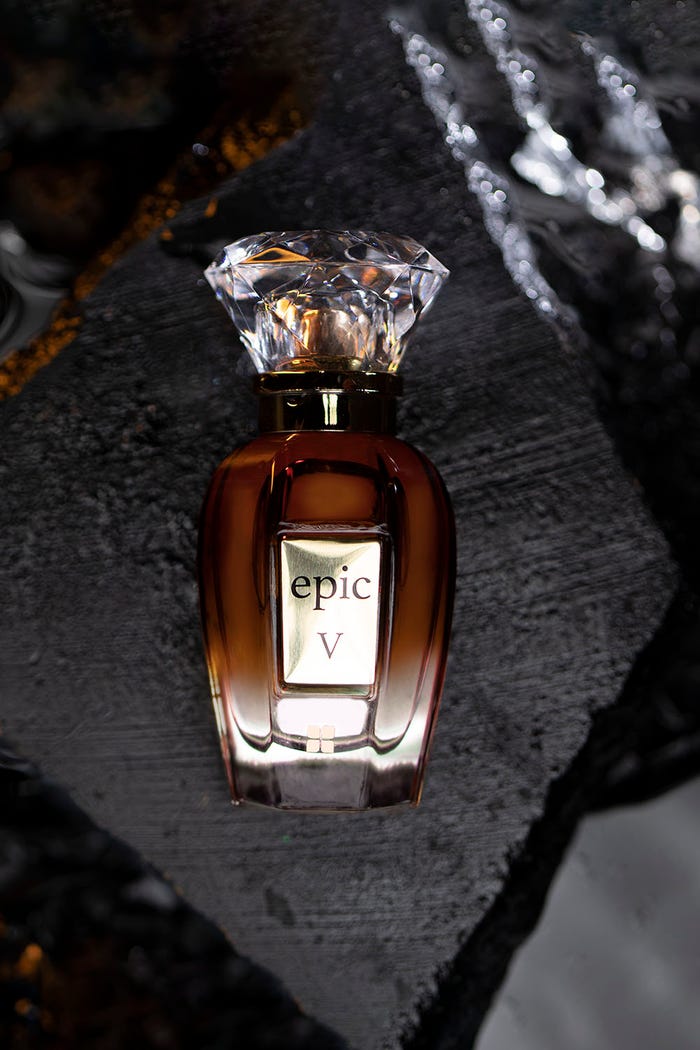
brown gold vivienne perfume